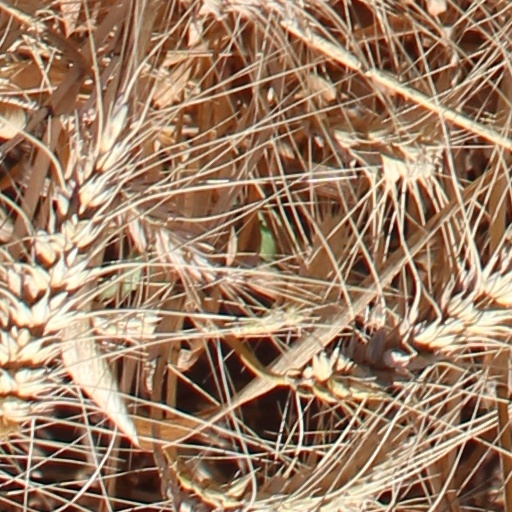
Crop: wheat